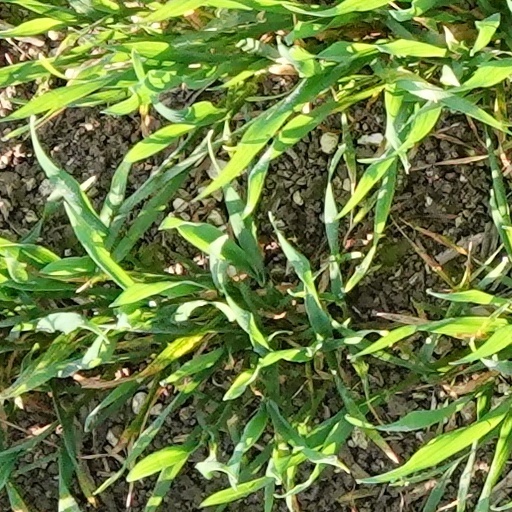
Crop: wheat